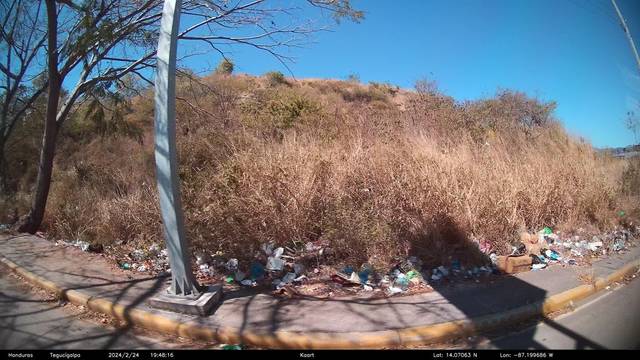
Region: Honduras
Coordinates: 14.071, -87.2